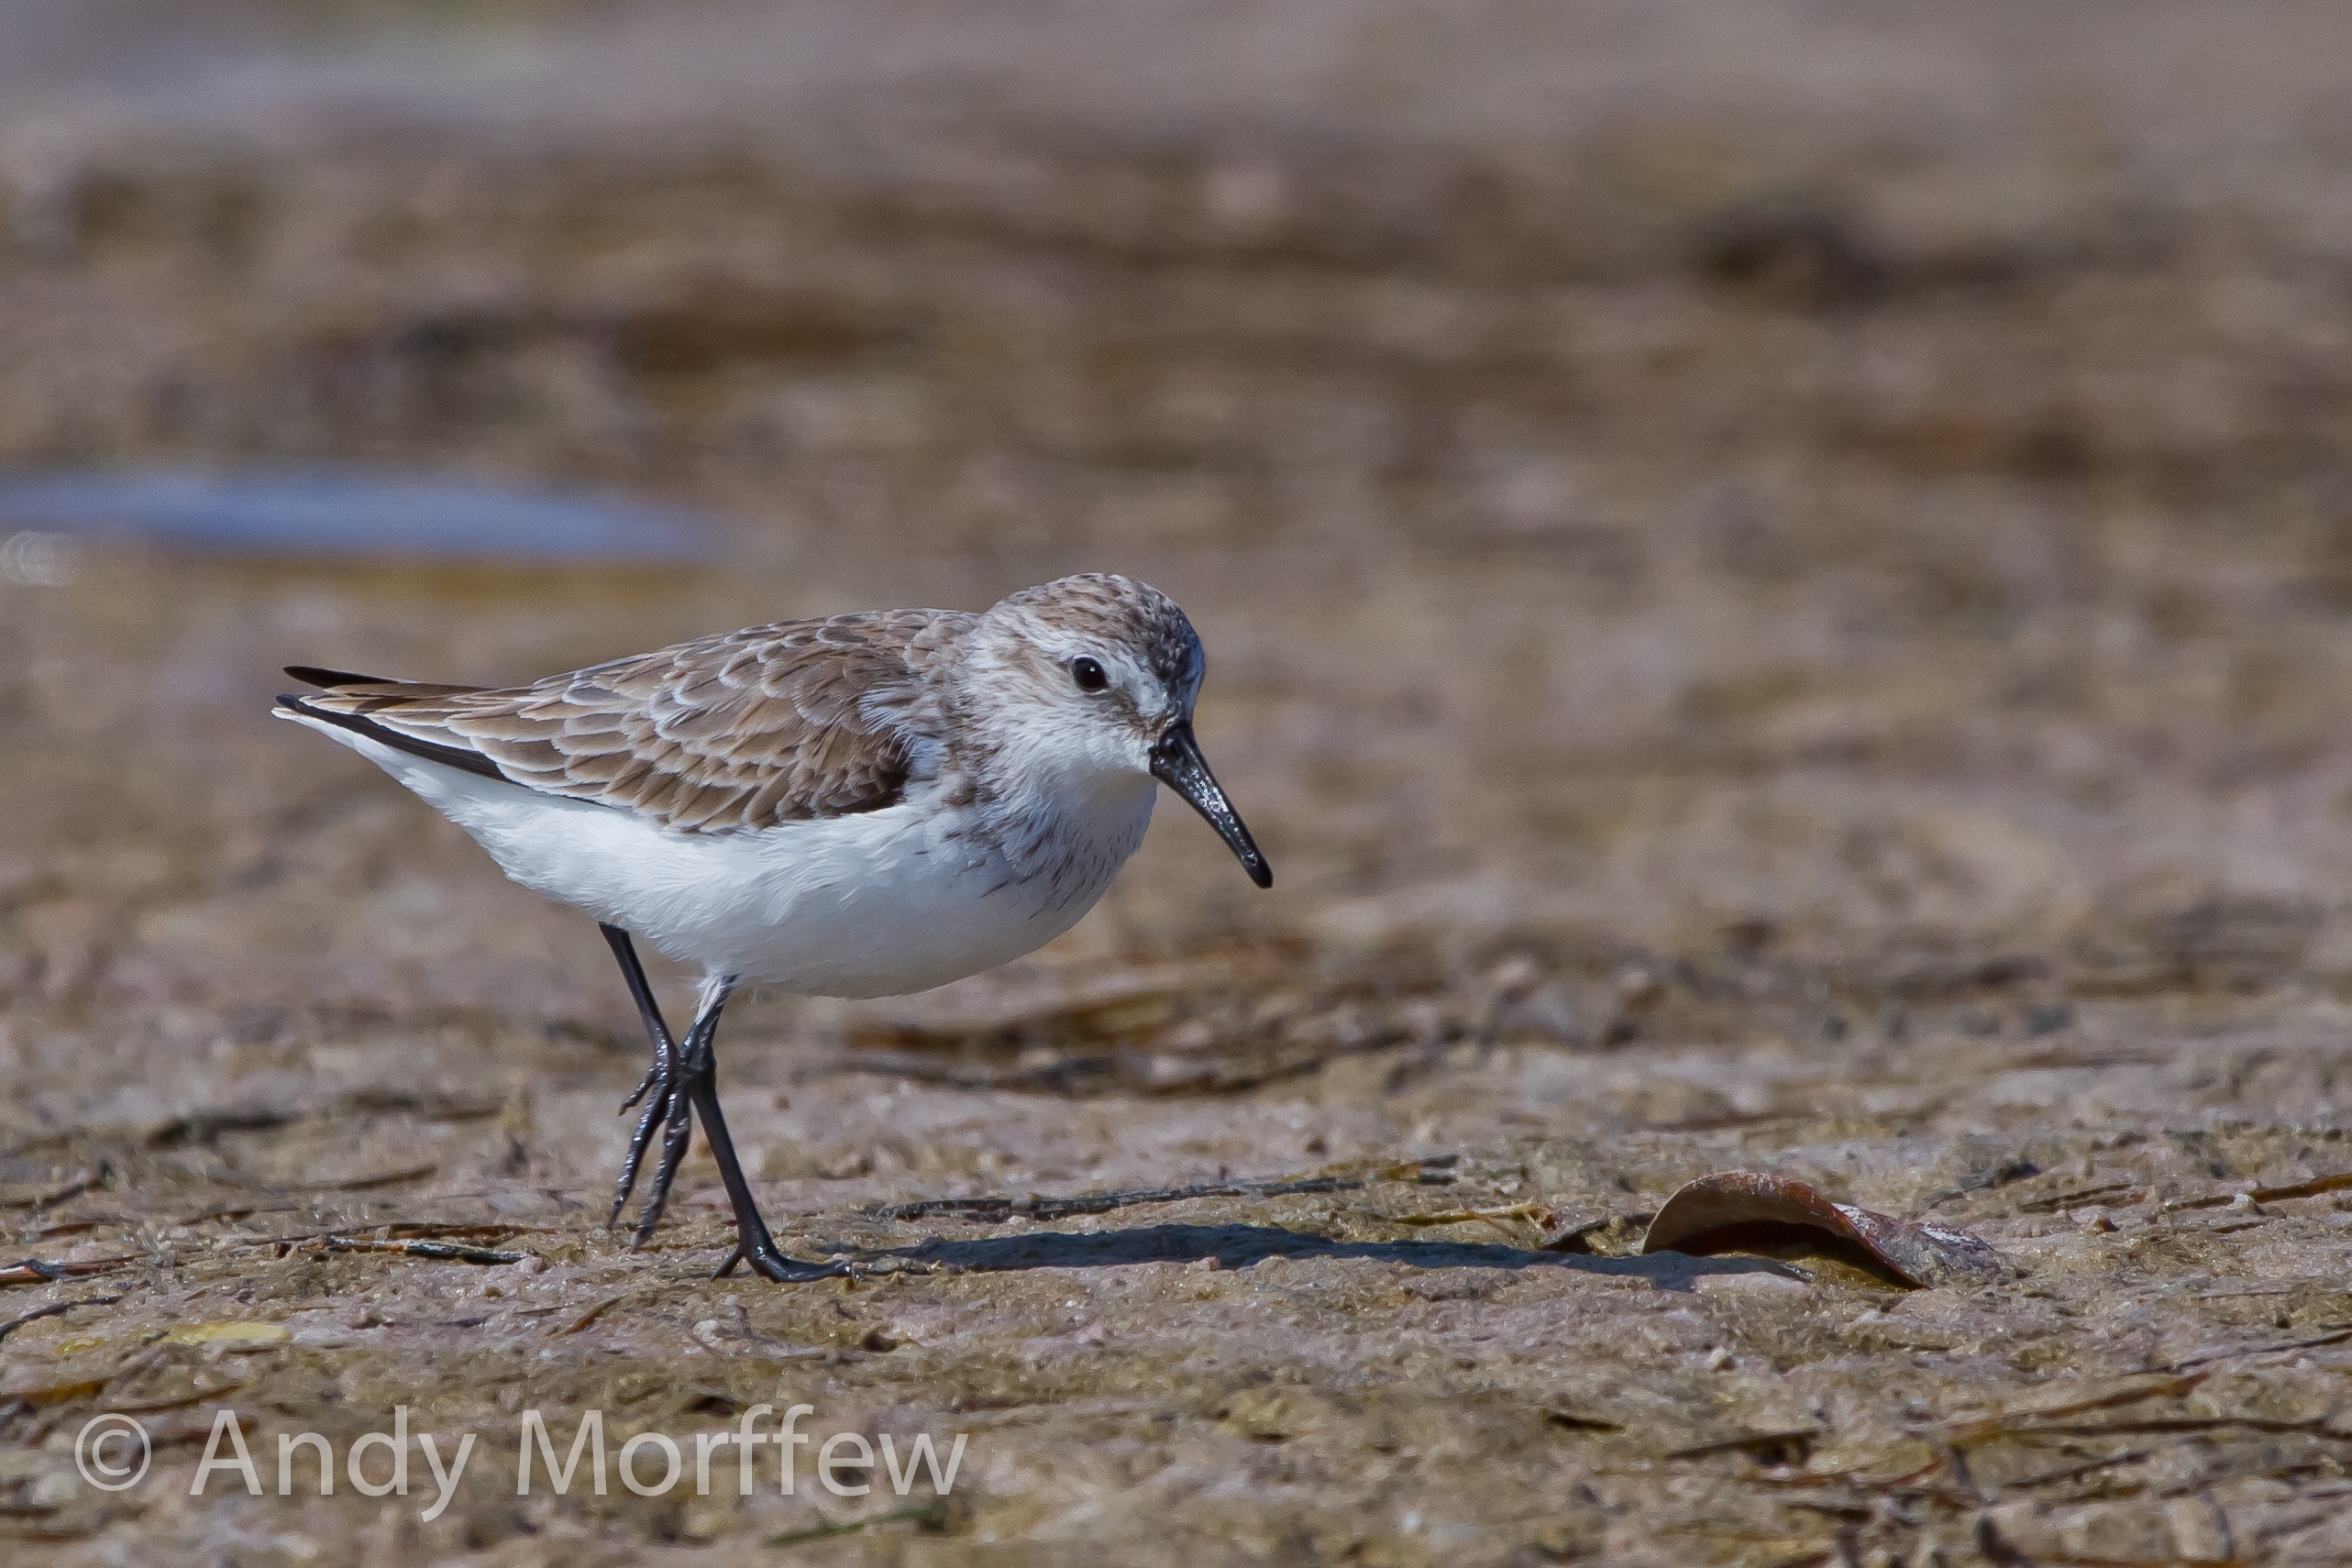
bird, wildlife, beak, fauna, vertebrate, shorebird, sandpiper, andymorffew, morffew, redshank, charadriiformes, perching bird, cinclidae, calidrid, red backed sandpiper